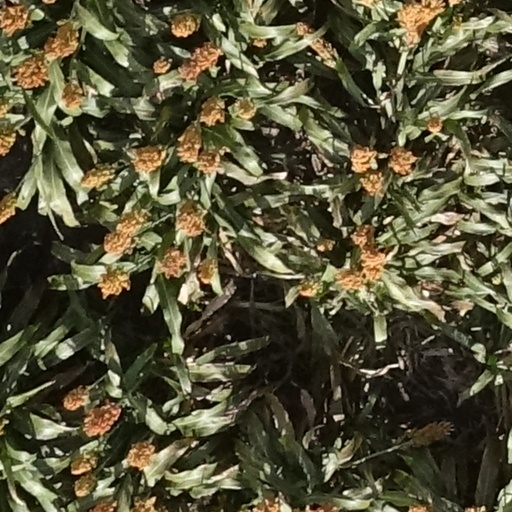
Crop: sorghum